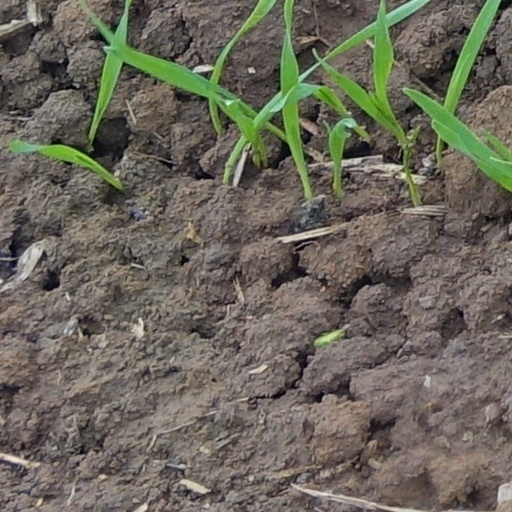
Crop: wheat